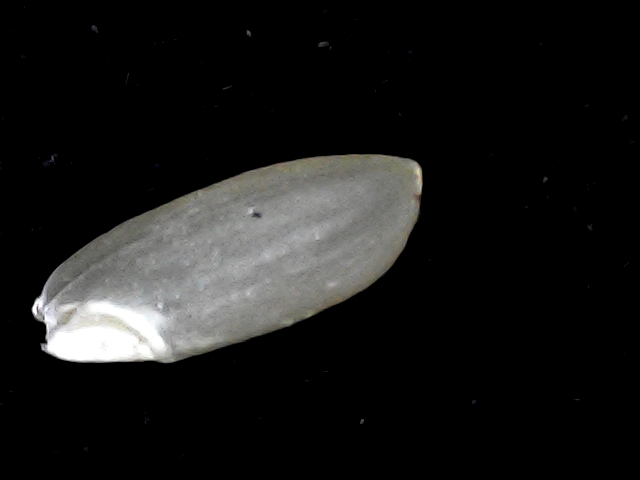
Rice variety: BD39